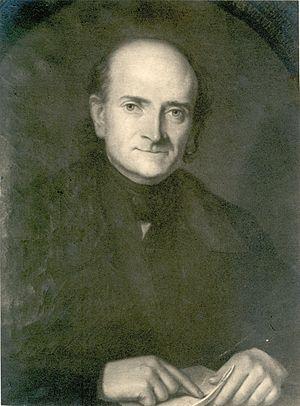
Ferdinand Johann Wiedemann, né le 30 mars 1805 à Hapsal et mort le 29 décembre 1887 à Saint-Pétersbourg, est un linguiste suédo-allemand de la Baltique, sujet de l'Empire russe.